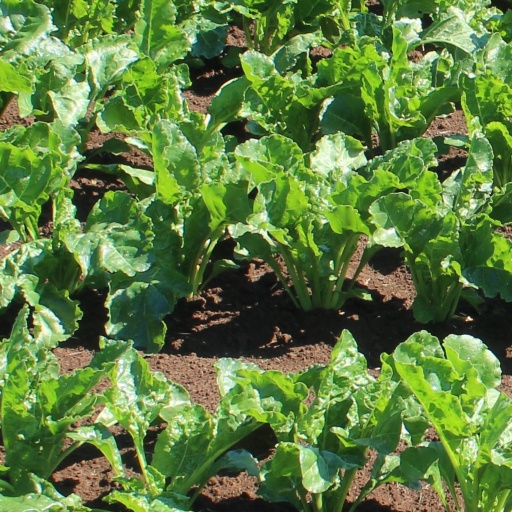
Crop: sugar beet